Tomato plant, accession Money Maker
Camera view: horizontal (90 deg, fisheye); turntable rotation: 240 degrees
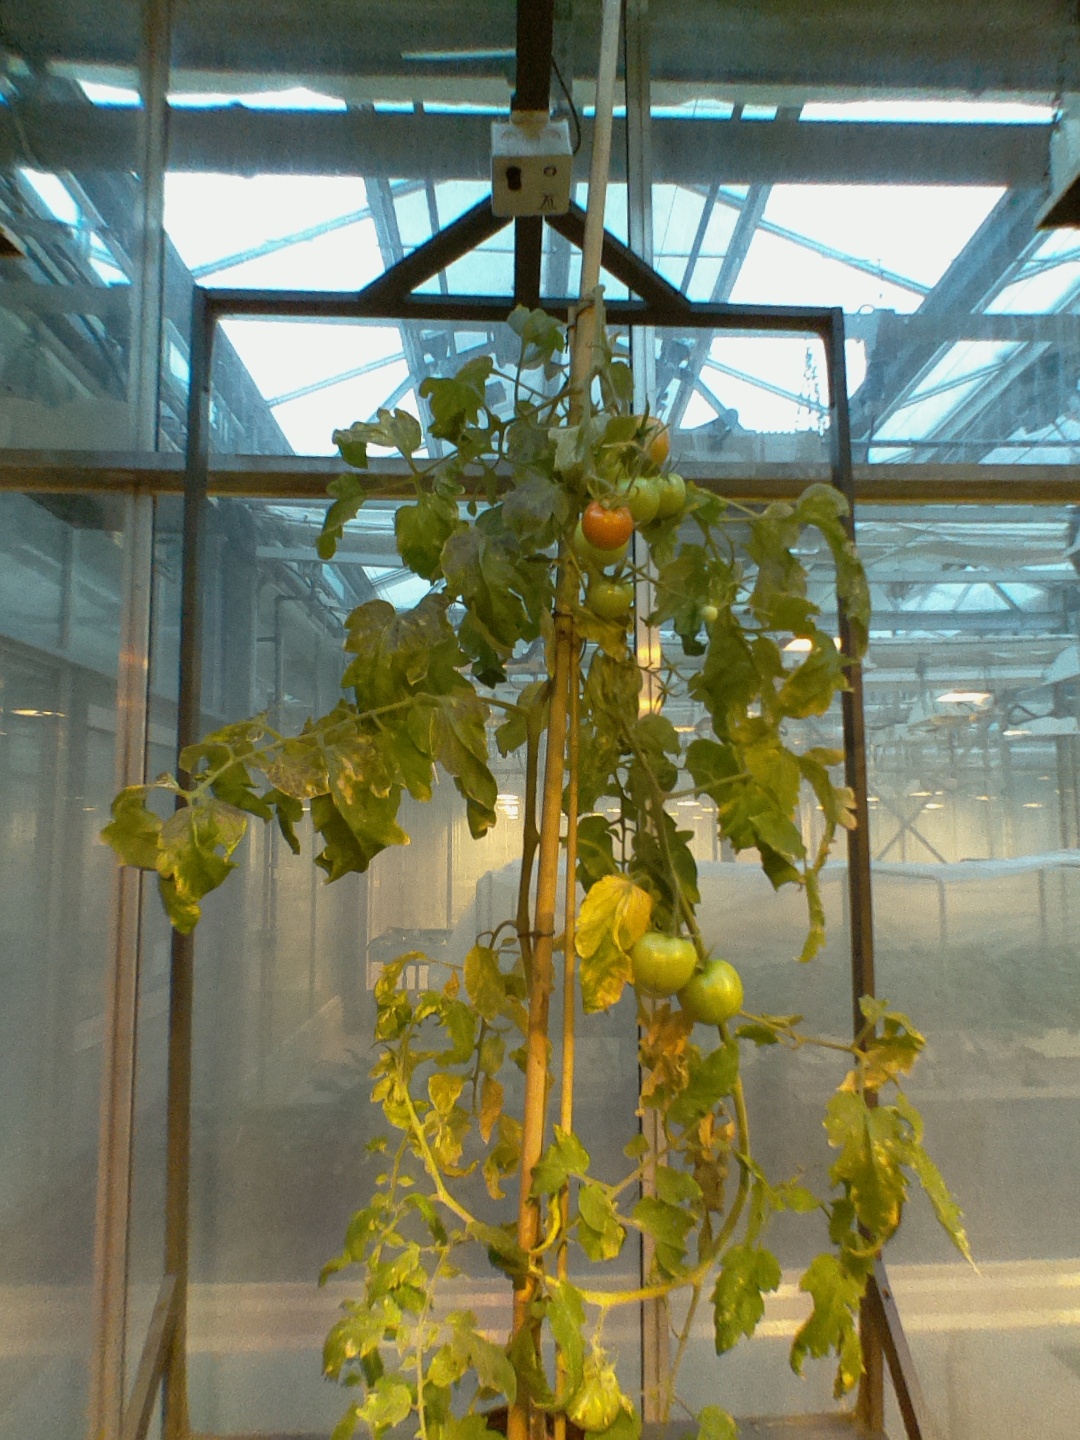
BBCH growth stage 81: 10%-20% of fruits show typical fully ripe color